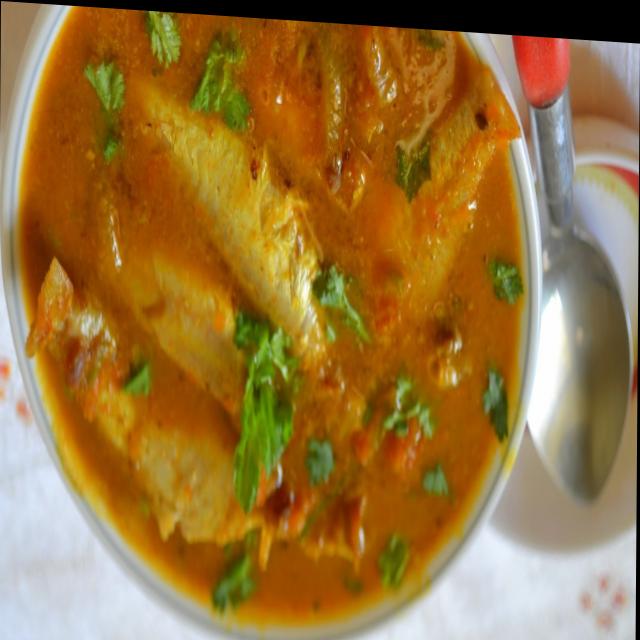
Dish: fish_curry